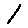
Label: 1